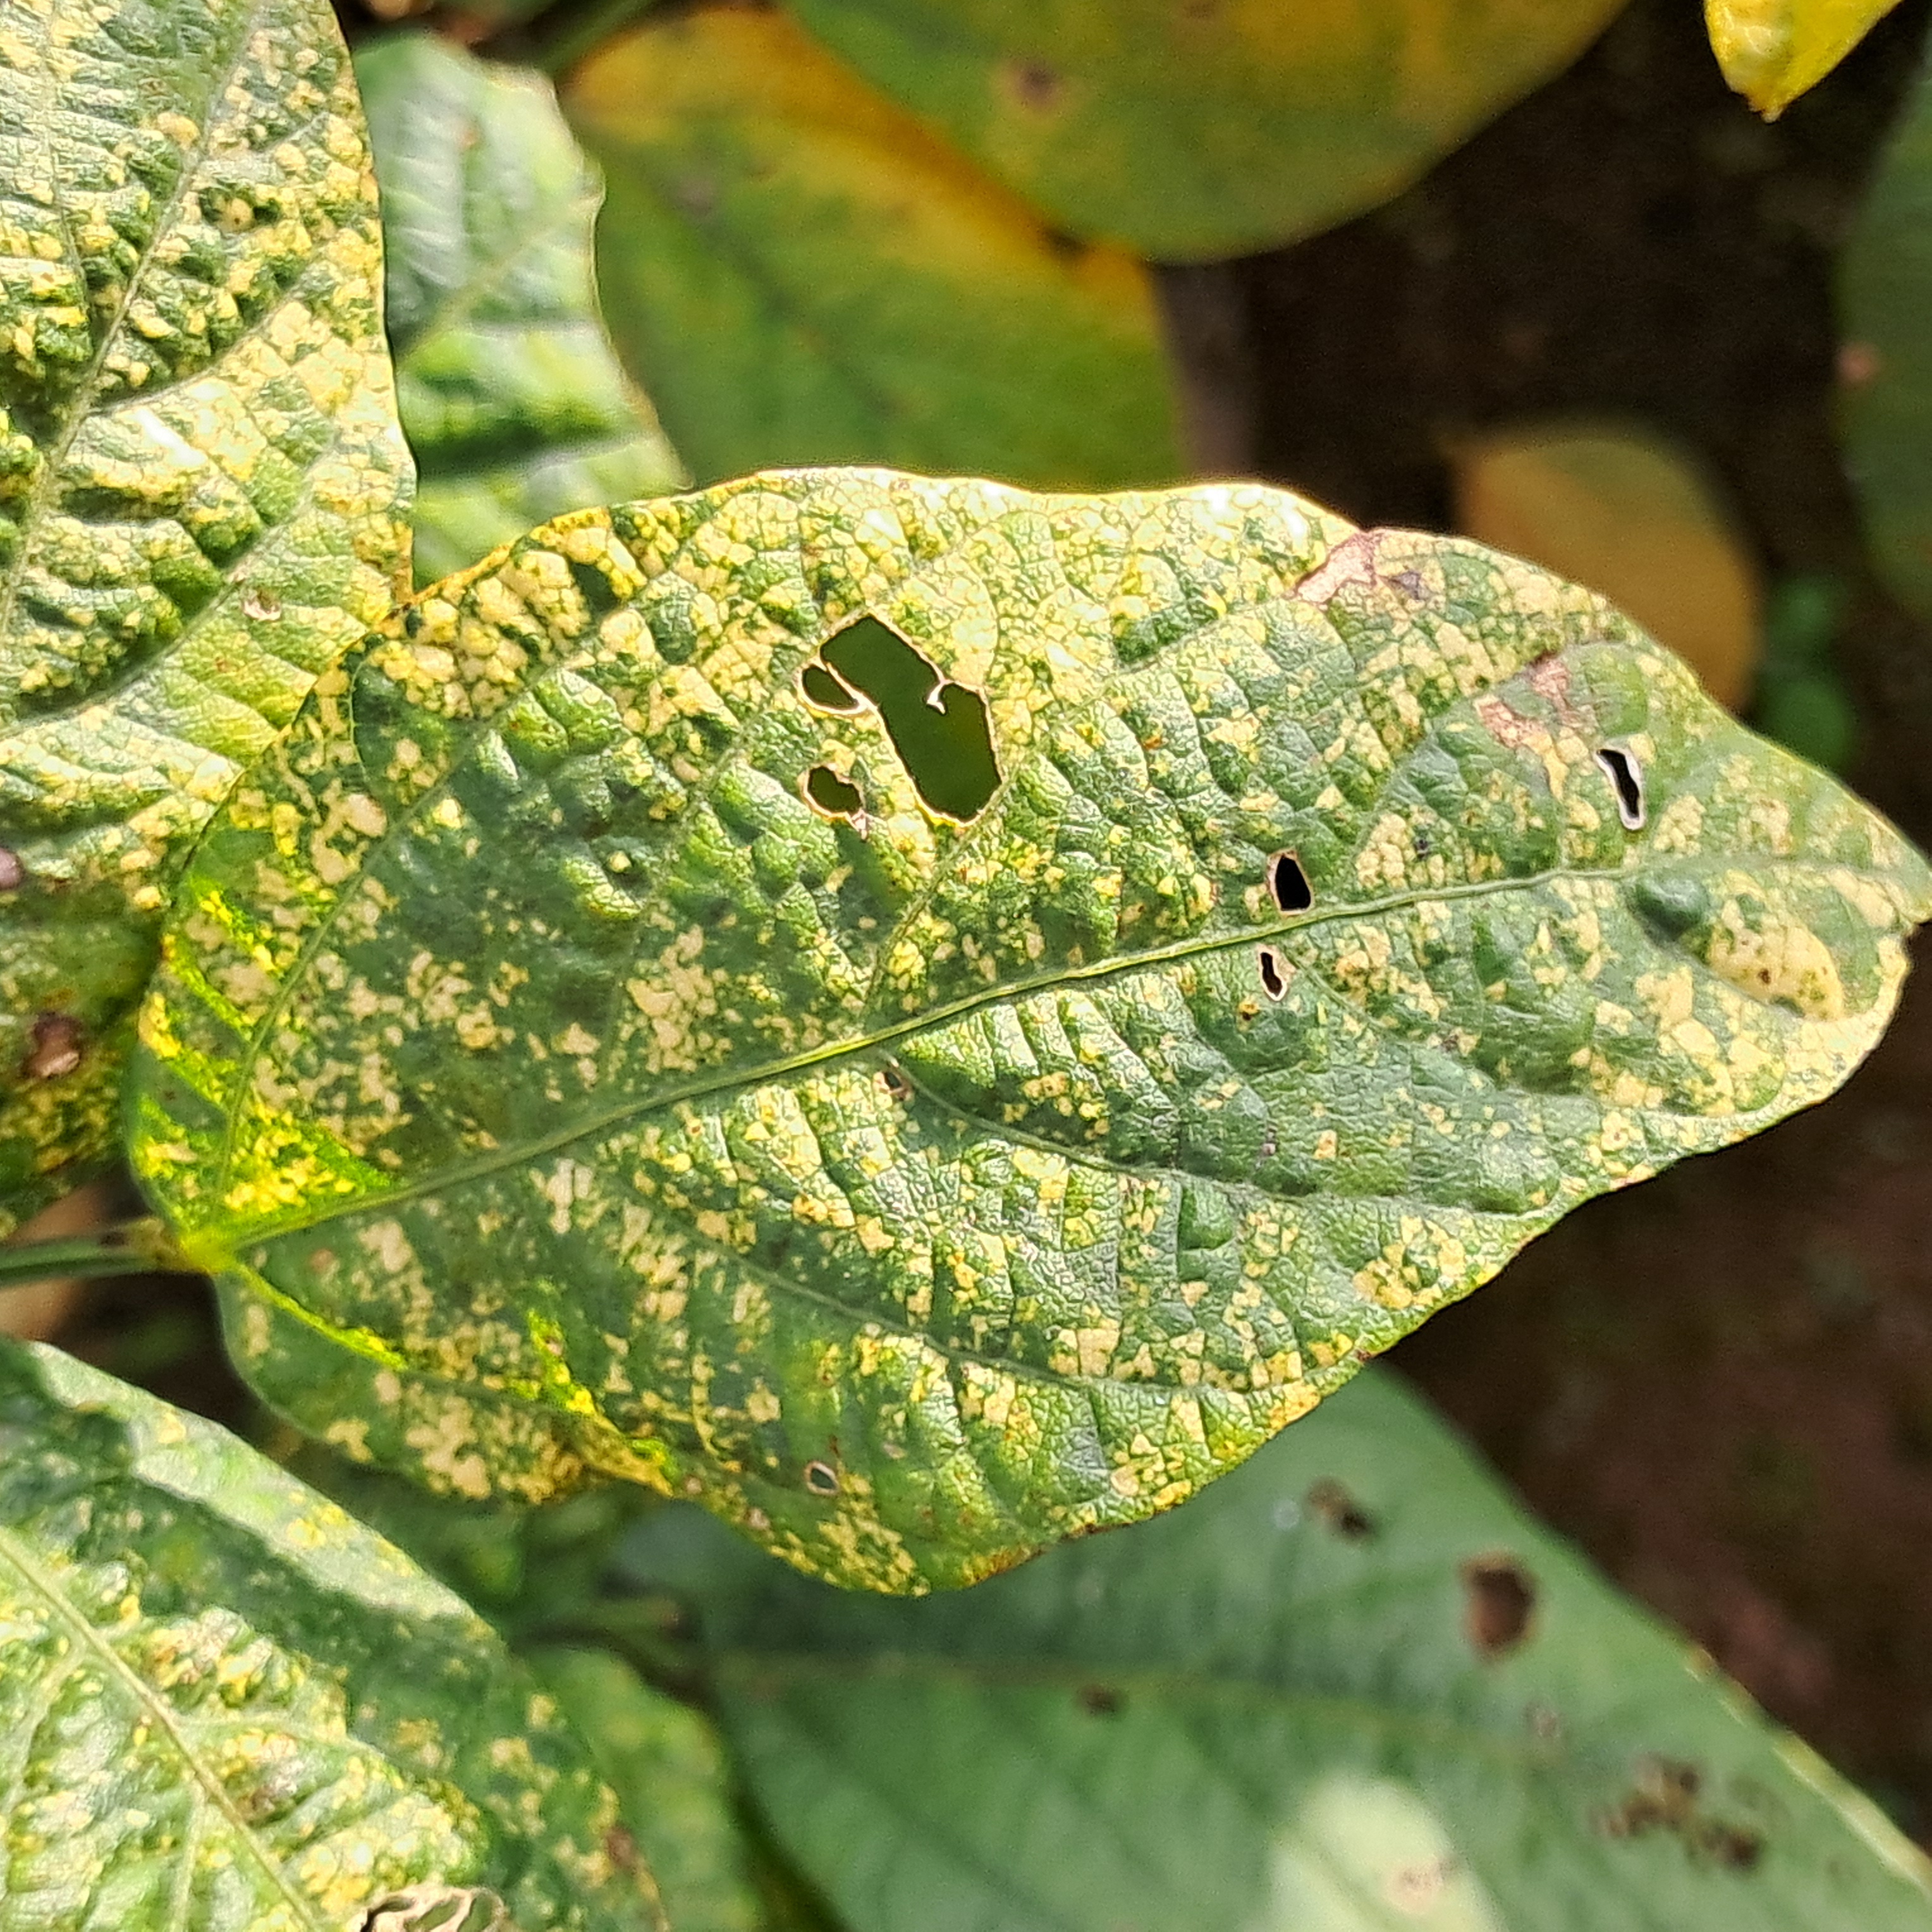
Label: Mosaic